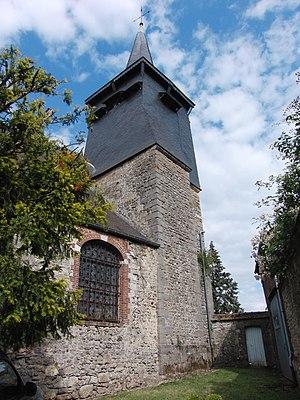
la Collégiale Saint-Pierre de Gerberoy Picardie This building is inscrit au titre des Monuments Historiques. It is indexed in the Base Mérimée, a database of architectural heritage maintained by the French Ministry of Culture,
La collégiale Saint-Pierre est une église paroissiale catholique commencée au XIᵉ siècle et terminée au XVᵉ siècle, située à Gerberoy, dans l'Oise, dans la région de Hauts-de-France. Le style est roman pour les parties les plus anciennes, et gothique pour le reste. La collégiale fait l’objet d’une inscription au titre des monuments historiques depuis le 3 avril 1984. Elle est affiliée à la paroisse Saint-Lucien du Haut-Beauvaisis.
Gerberoy, village classé parmi les plus beaux villages de France, est une commune française située dans le département de l'Oise en région Hauts-de-France.